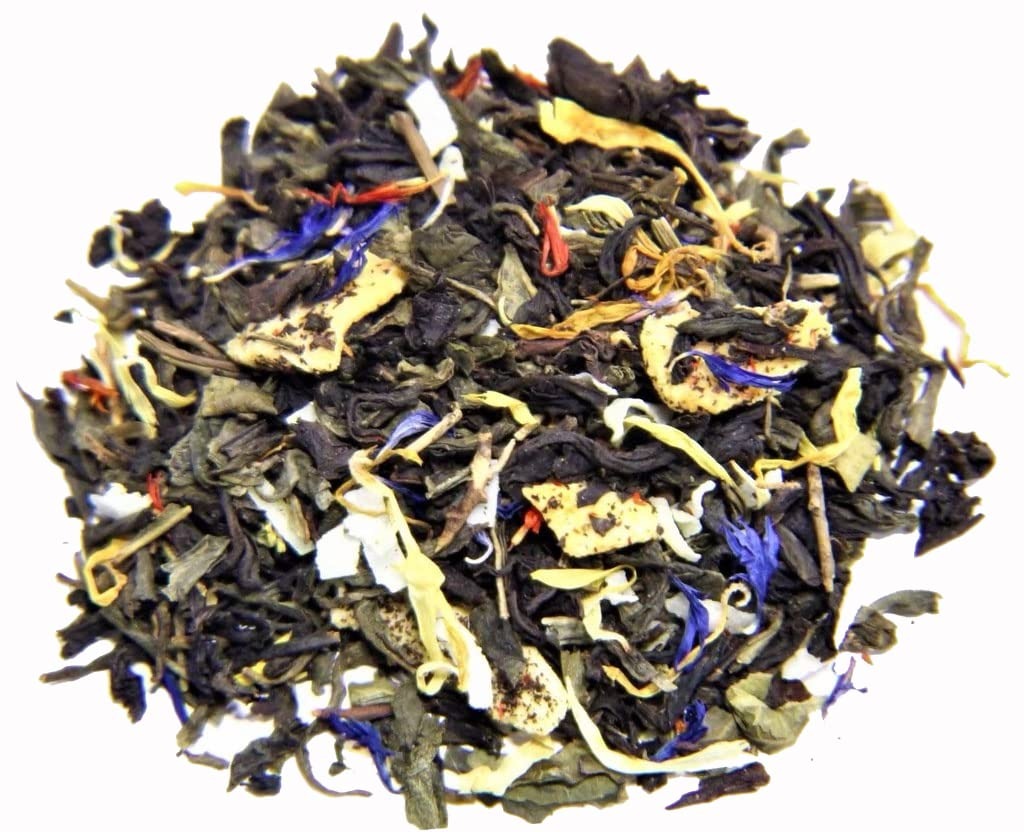
Item Name: Nelson's Tea - Coconut Mango Passionfruit - Black Loose Leaf Tea - Black and green tea, dried mango, dried pineapple, cornflowers, coconut, safflower, and marigold - 2oz
Bullet Point 1: Like a mixed drink on the beach, this naturally sweet, fruity blend is sure to please. Sit back, relax and sip your way to paradise.
Bullet Point 2: Ingredients: Black and green tea, dried mango, dried pineapple, cornflowers, coconut, safflower, marigold, and natural flavoring
Bullet Point 3: Blended & Packaged in Indianapolis, IN USA
Product Description: Like a mixed drink on the beach, this naturally sweet, fruity blend is sure to please. Sit back, relax and sip your way to paradise. Ingredients: Black and green tea, dried mango, dried pineapple, cornflowers, coconut, safflower, marigold, and natural flavoring Brewing Instructions: Brew 1-2 teaspoons/8 oz. of water at 175 degrees Fahrenheit allowing it to steep for 1 minute for full flavor and benefits. For iced tea simply double the amount of tea used during brewing and steep with the same amount and temperature of hot water, and when finished, simply pour over a cup of ice.
Value: 2.0
Unit: Ounce

Price: 11.95